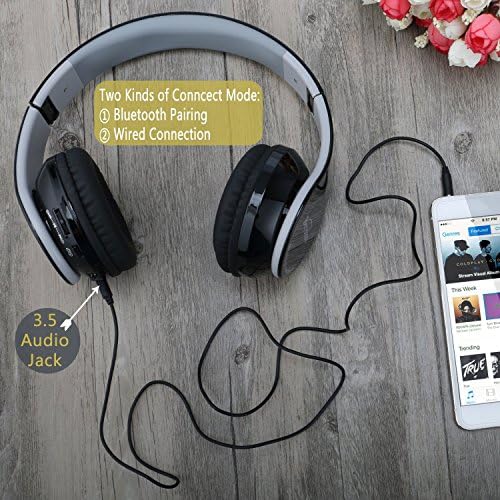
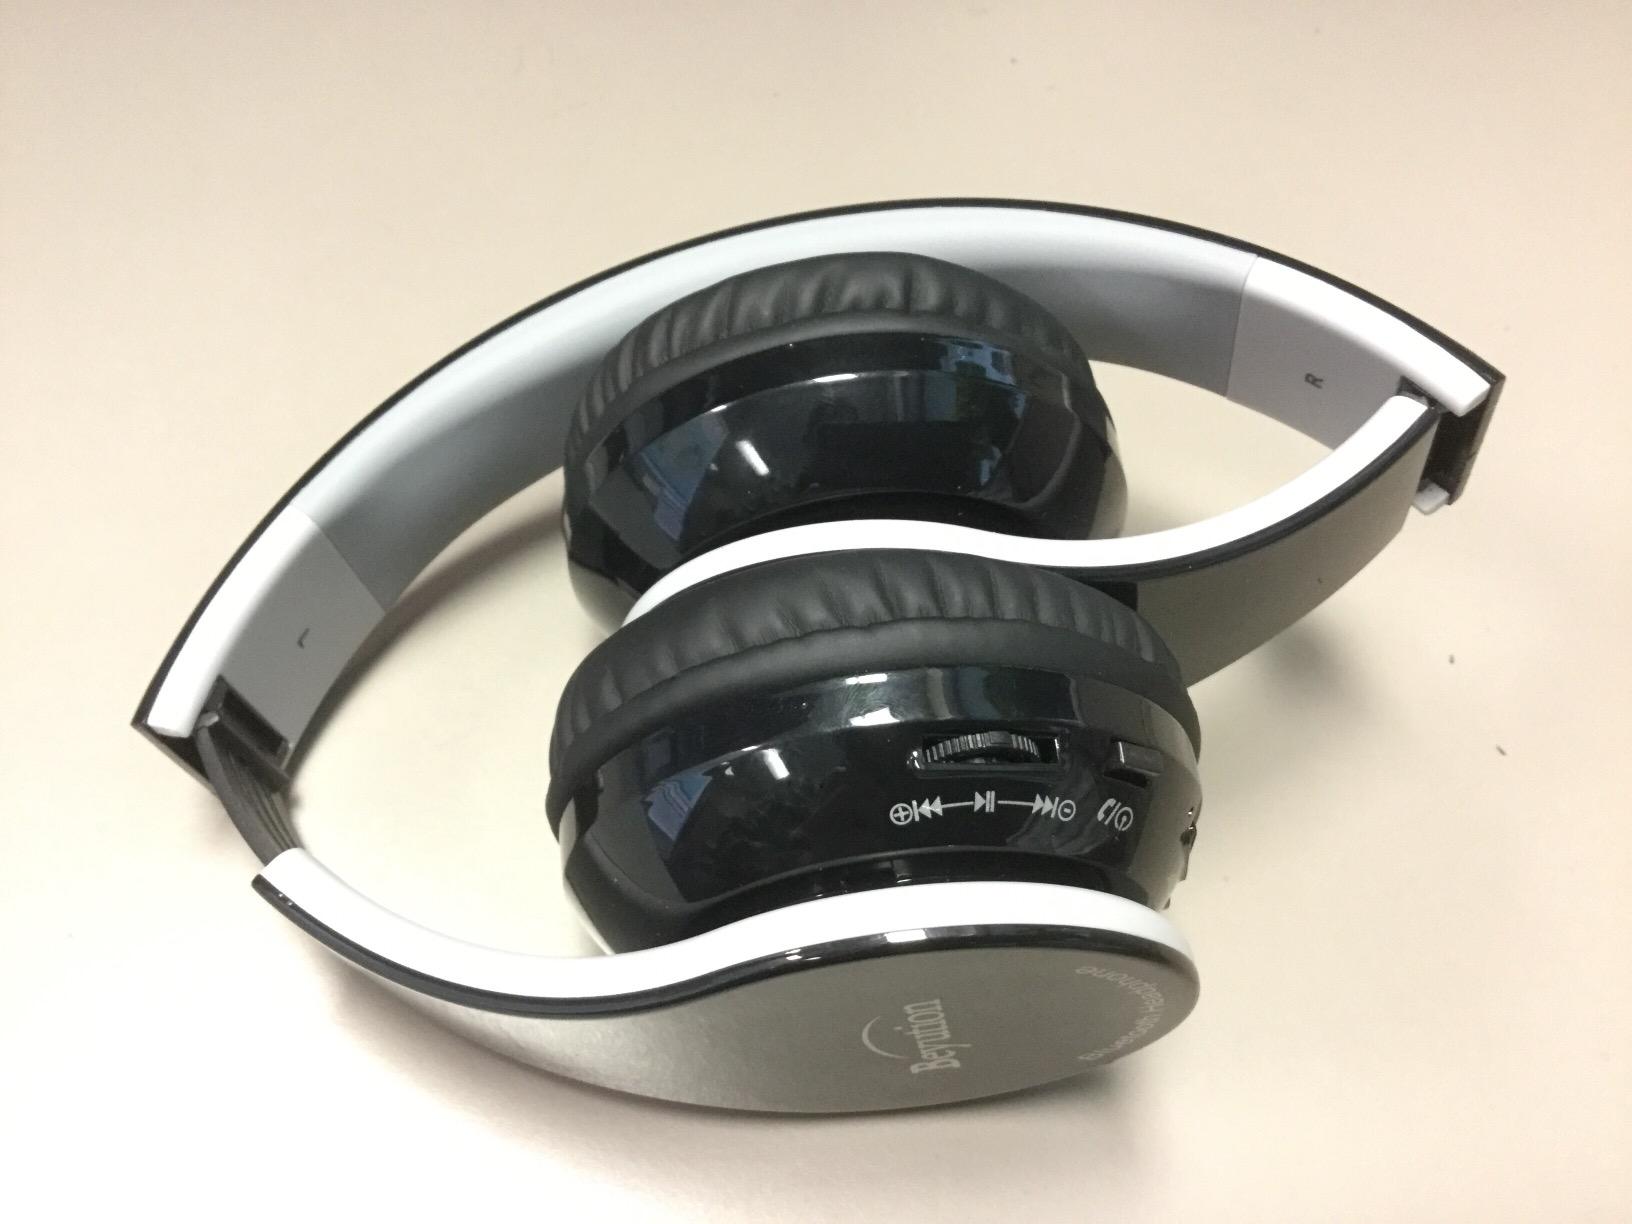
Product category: headphones
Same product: yes